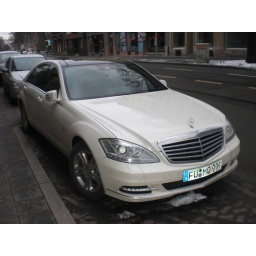
mercedes s class in white , nuernberg germany , car has a plate from the neighbourtown fuerth